Origin of Superman

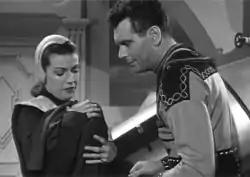
Jor-El and Lara send baby Kal-El to Earth in the first episode of "Adventures of Superman".

The 1950s TV series "Adventures of Superman" explored Superman's origin in the first episode, titled "Superman on Earth". The destruction of Krypton and Clark's upbringing by the Kents are largely identical to the version presented in the 1948 film serial. In this version, Clark decides to move to Metropolis after Eben dies. He is hired by the Daily Planet after getting an exclusive interview with a man rescued by Superman in his first public appearance.